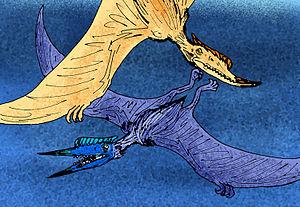
Noripterus est un genre éteint de ptérosaures de la famille des dsungaripteridés ayant vécu à la fin du Crétacé inférieur il y a environ entre −125 et −100 Ma.